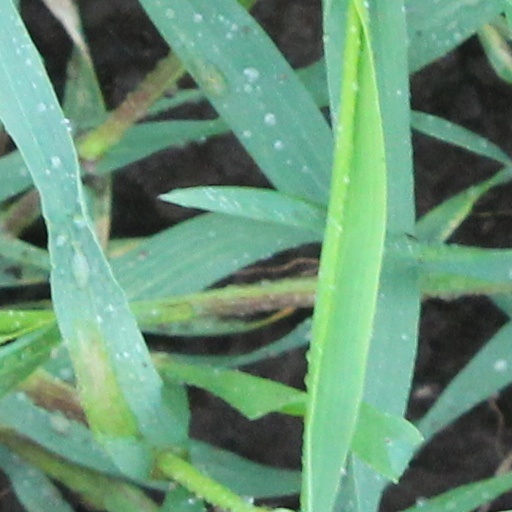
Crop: wheat